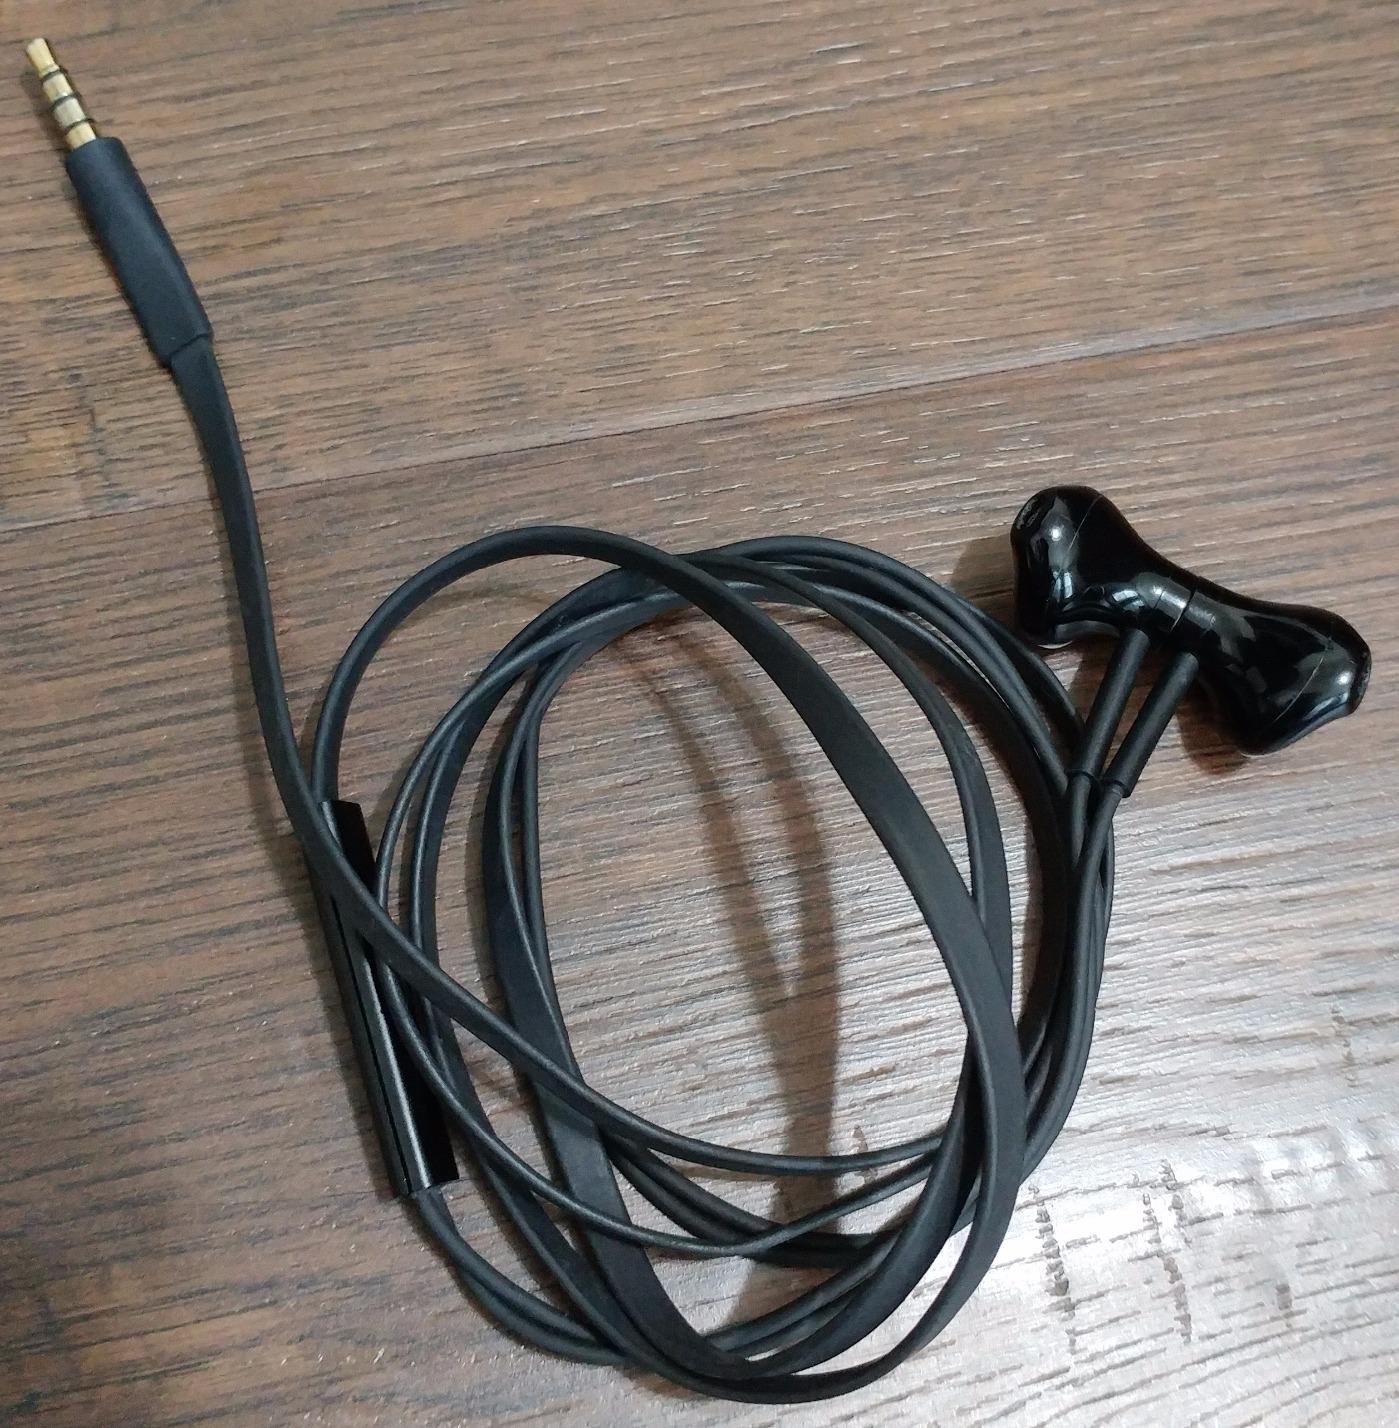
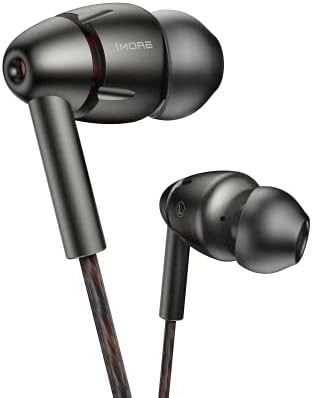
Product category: headphones
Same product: no